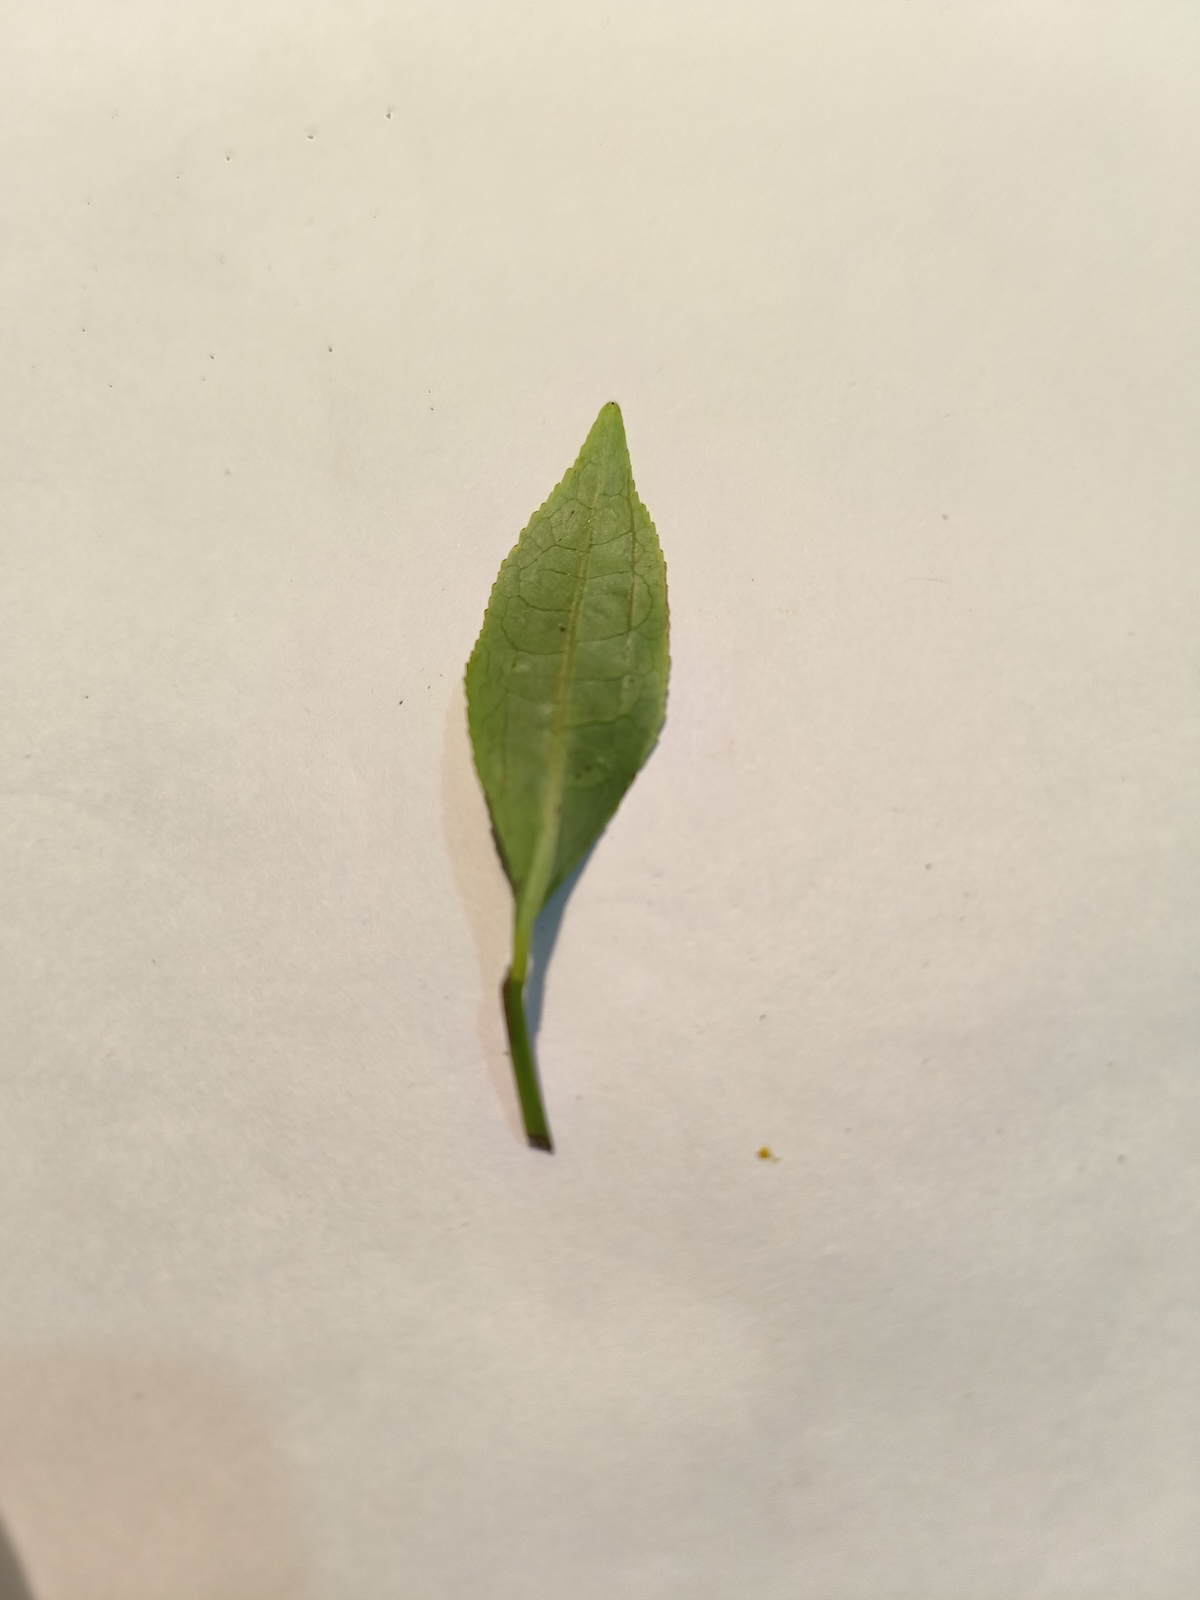
Label: Healthy leaf